Border Regiment

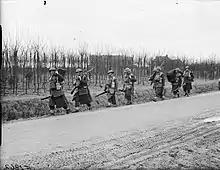
Men from the 1st Battalion, Border Regiment at Rumegies, France 29 February 1940.

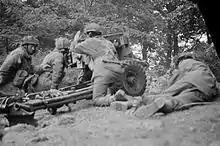
A 6-pdr anti-tank gun of No. 26 Anti-Tank Platoon, 1st Battalion, Border Regiment, during the Battle of Arnhem, 20 September 1944. The gun was at this moment engaging a German PzKpfw B2 (f) tank, and successfully knocked it out.

In common with other infantry regiments, the Border Regiment was increased in size for the duration of the 1914–1918 war by the creation of additional battalions, either by the duplication of the existing territorial units or by the raising of new "service" battalions.